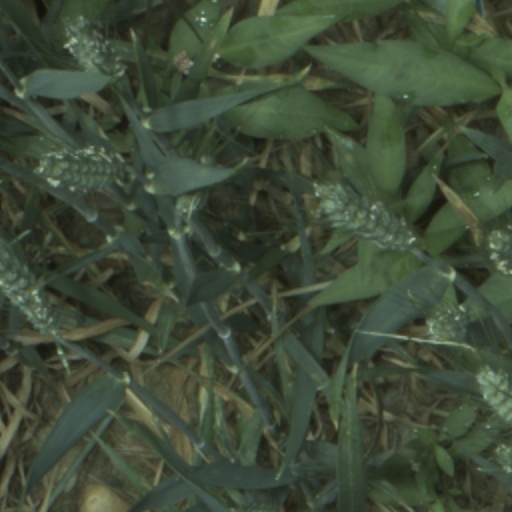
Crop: wheat